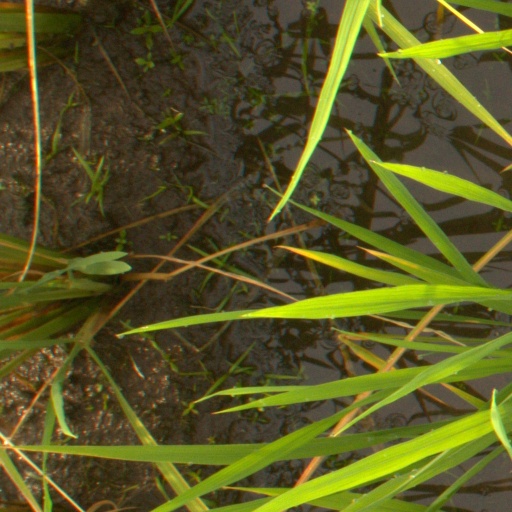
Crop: rice